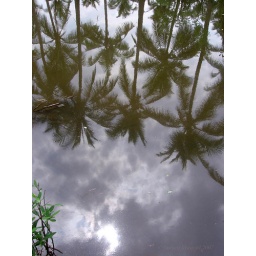
Reflection of coconut trees in water in Kerala, India